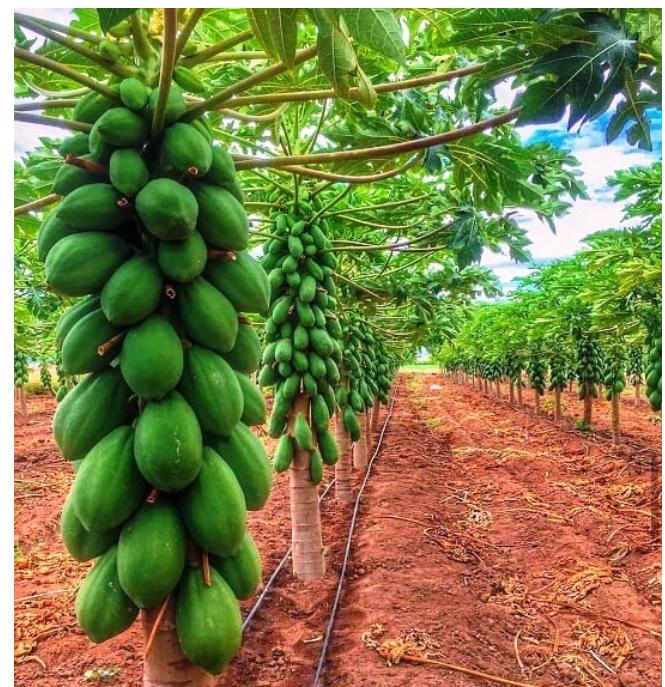
Zao la kibiashara ambalo linafahamika kwa jina la mpapai likiwa limepandwa kwenye shamba ambapo matunda yake yametoka lakini bado hayajaiva.